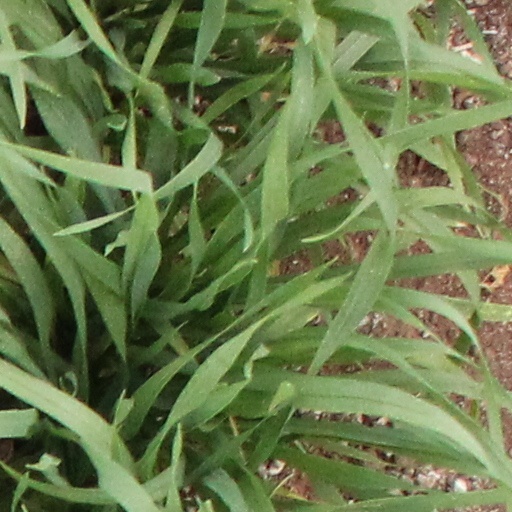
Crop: wheat